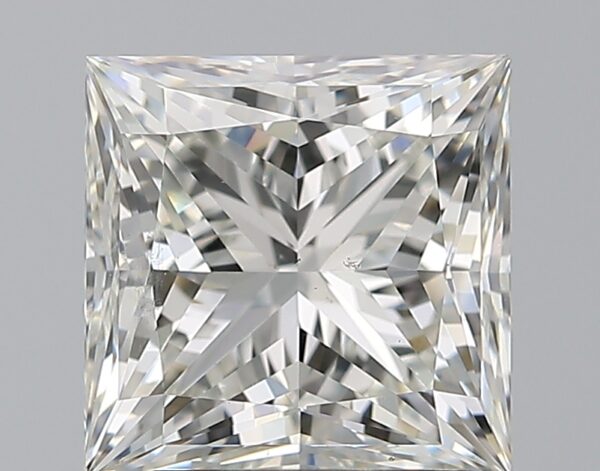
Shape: princess
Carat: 2.08
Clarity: SI1
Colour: I
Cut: EX
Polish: EX
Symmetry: EX
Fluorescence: N
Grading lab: GIA
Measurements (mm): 6.86 x 6.85 x 5.05